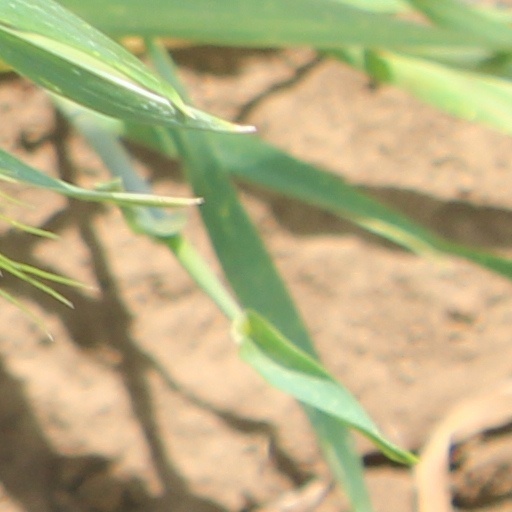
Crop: wheat